Kannan Oru Kai Kuzhandhai

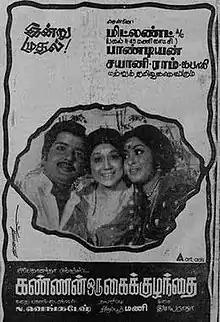
Theatrical release poster

Kannan Oru Kai Kuzhandhai is a 1978 Indian Tamil-language film directed by N. Venkatesh and produced by Tirupur Mani. The film stars Sivakumar and Sumithra. It was released on 8 September 1978, and did not do well at the box-office.